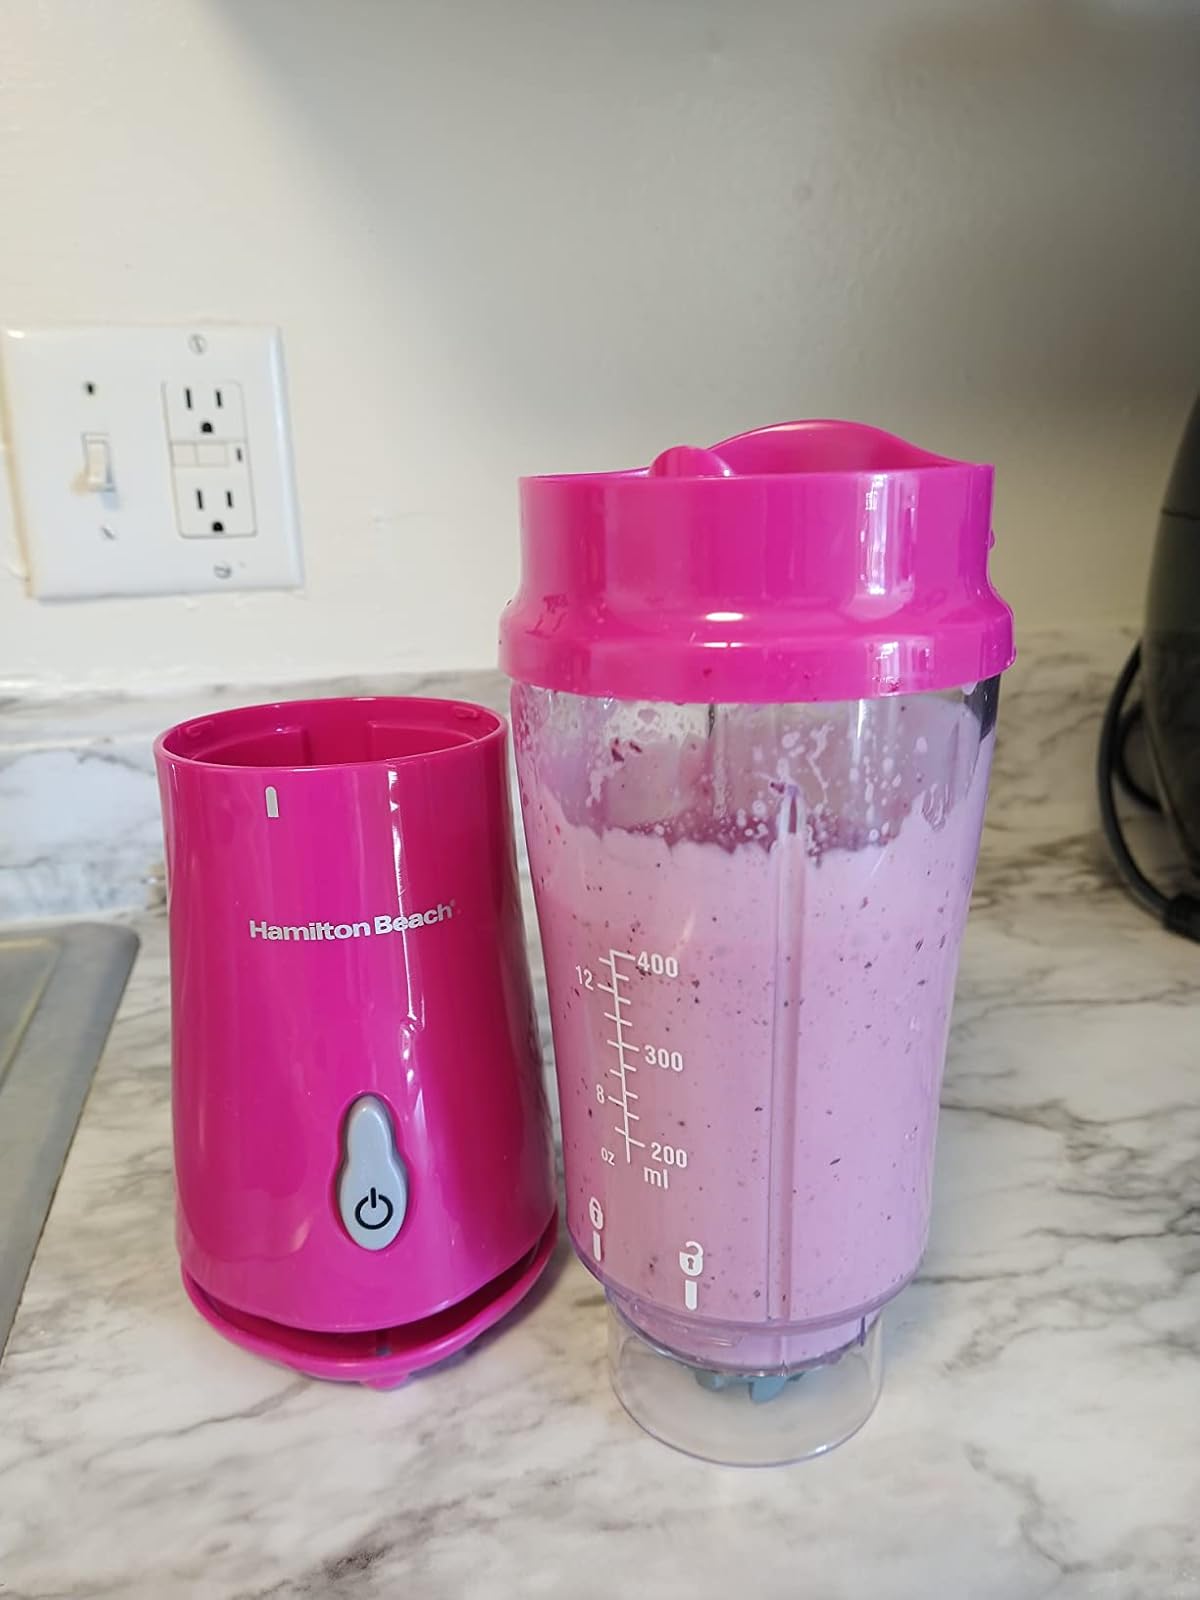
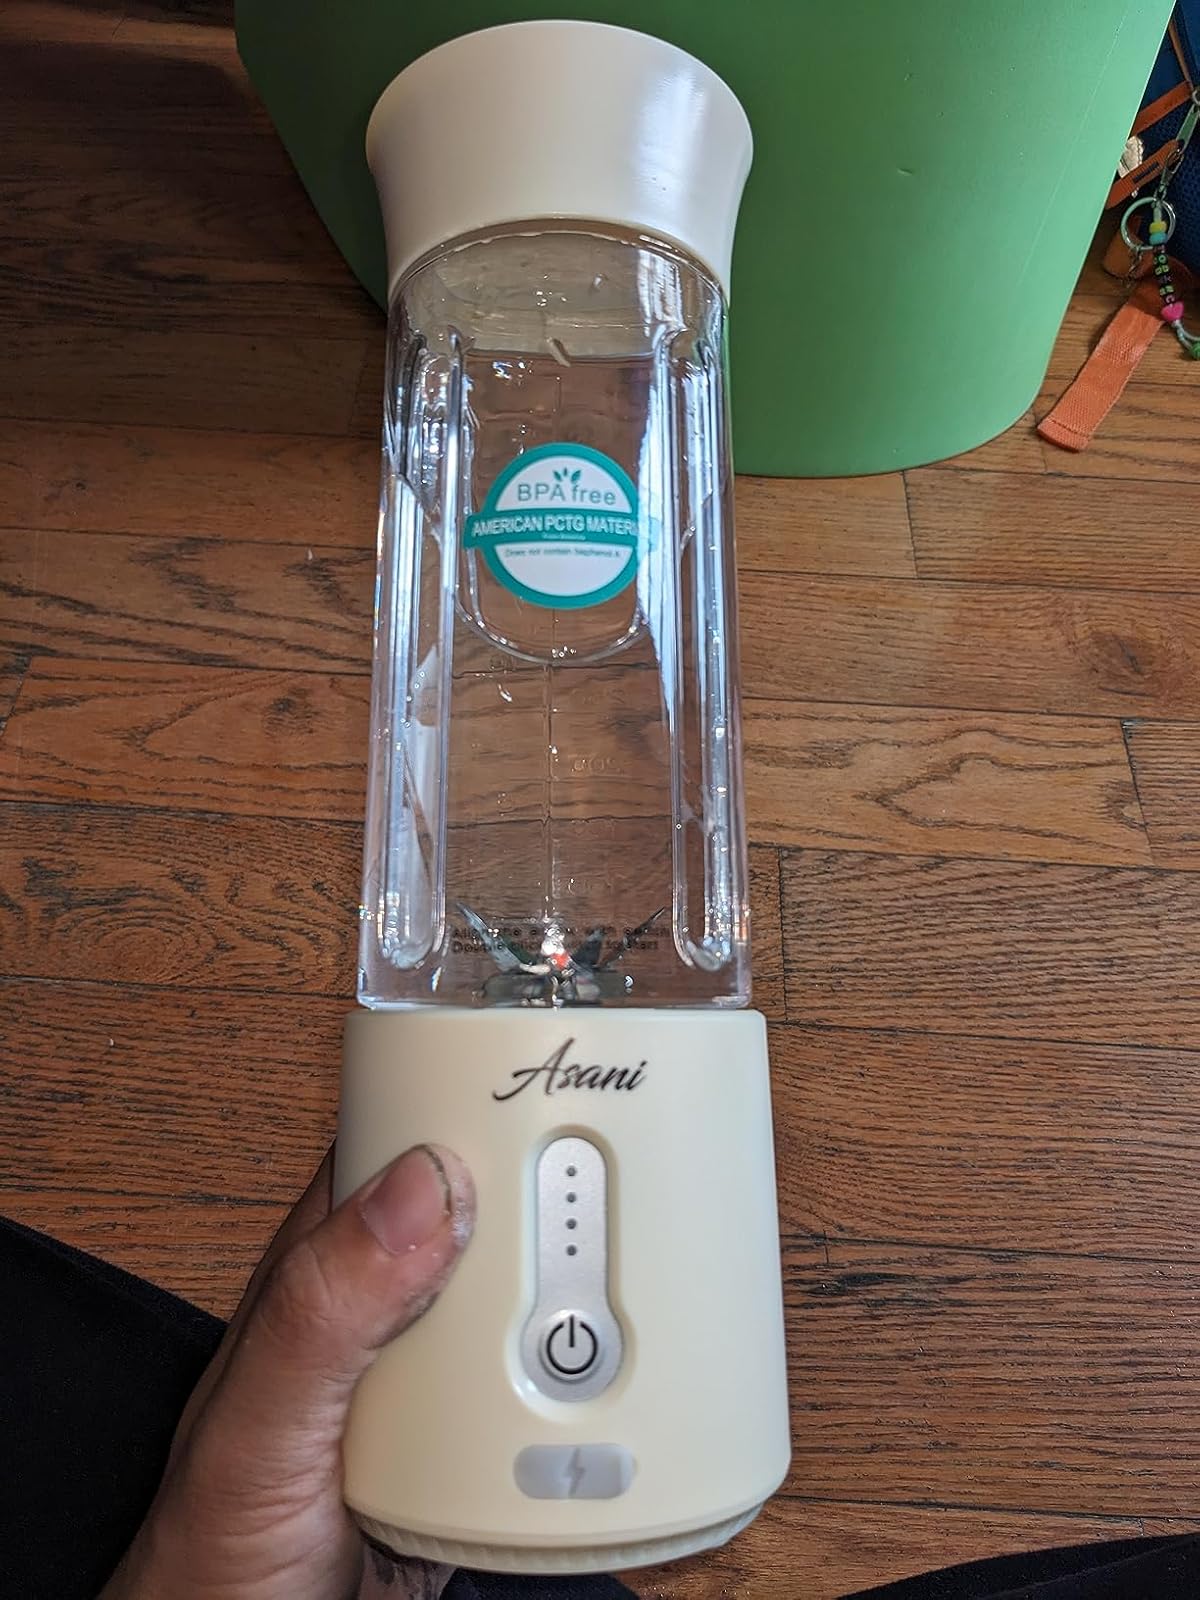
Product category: items_blender
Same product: no